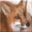
Label: fox